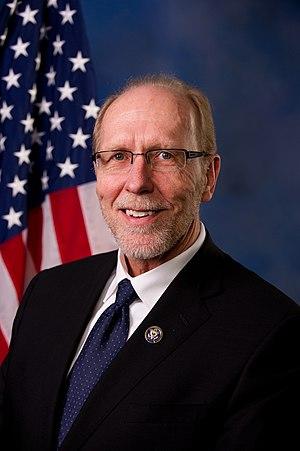
David Wayne Loebsack, dit Dave Loebsack, né le 23 décembre 1952 à Sioux City, est un homme politique américain, membre du Parti démocrate et représentant de l'Iowa au Congrès des États-Unis depuis 2007.
Cette liste retrace les membres de la Chambre des représentants des États-Unis pour l'État d'Iowa.